The Train to Lo Wu

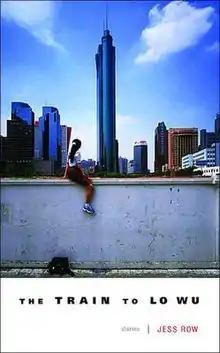

The Train to Lo Wu is a collection of short stories by Jess Row published in January 2005. The book contains seven loosely related stories set in or related to Hong Kong. They all deal with the tension felt between insiders and outsiders, especially between locals and foreigners visiting for study or work.